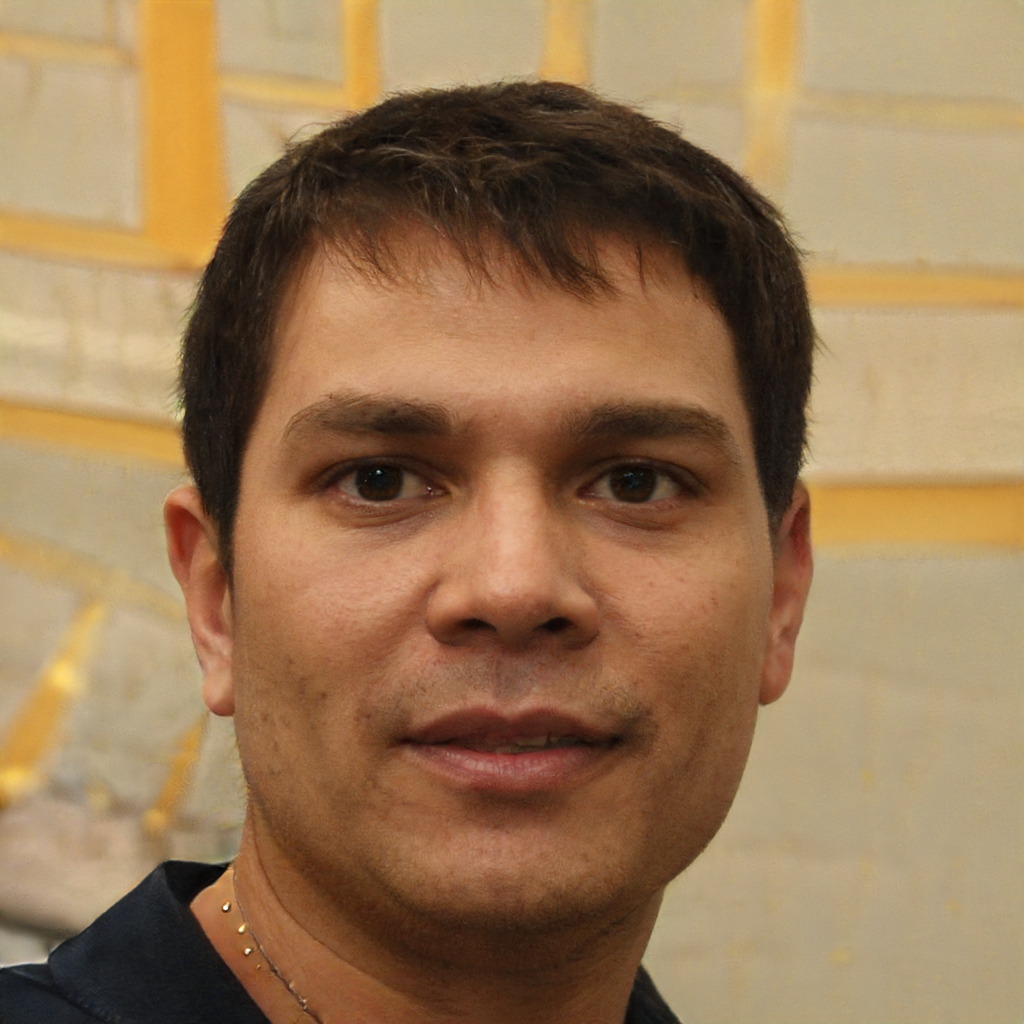
Gender: Male